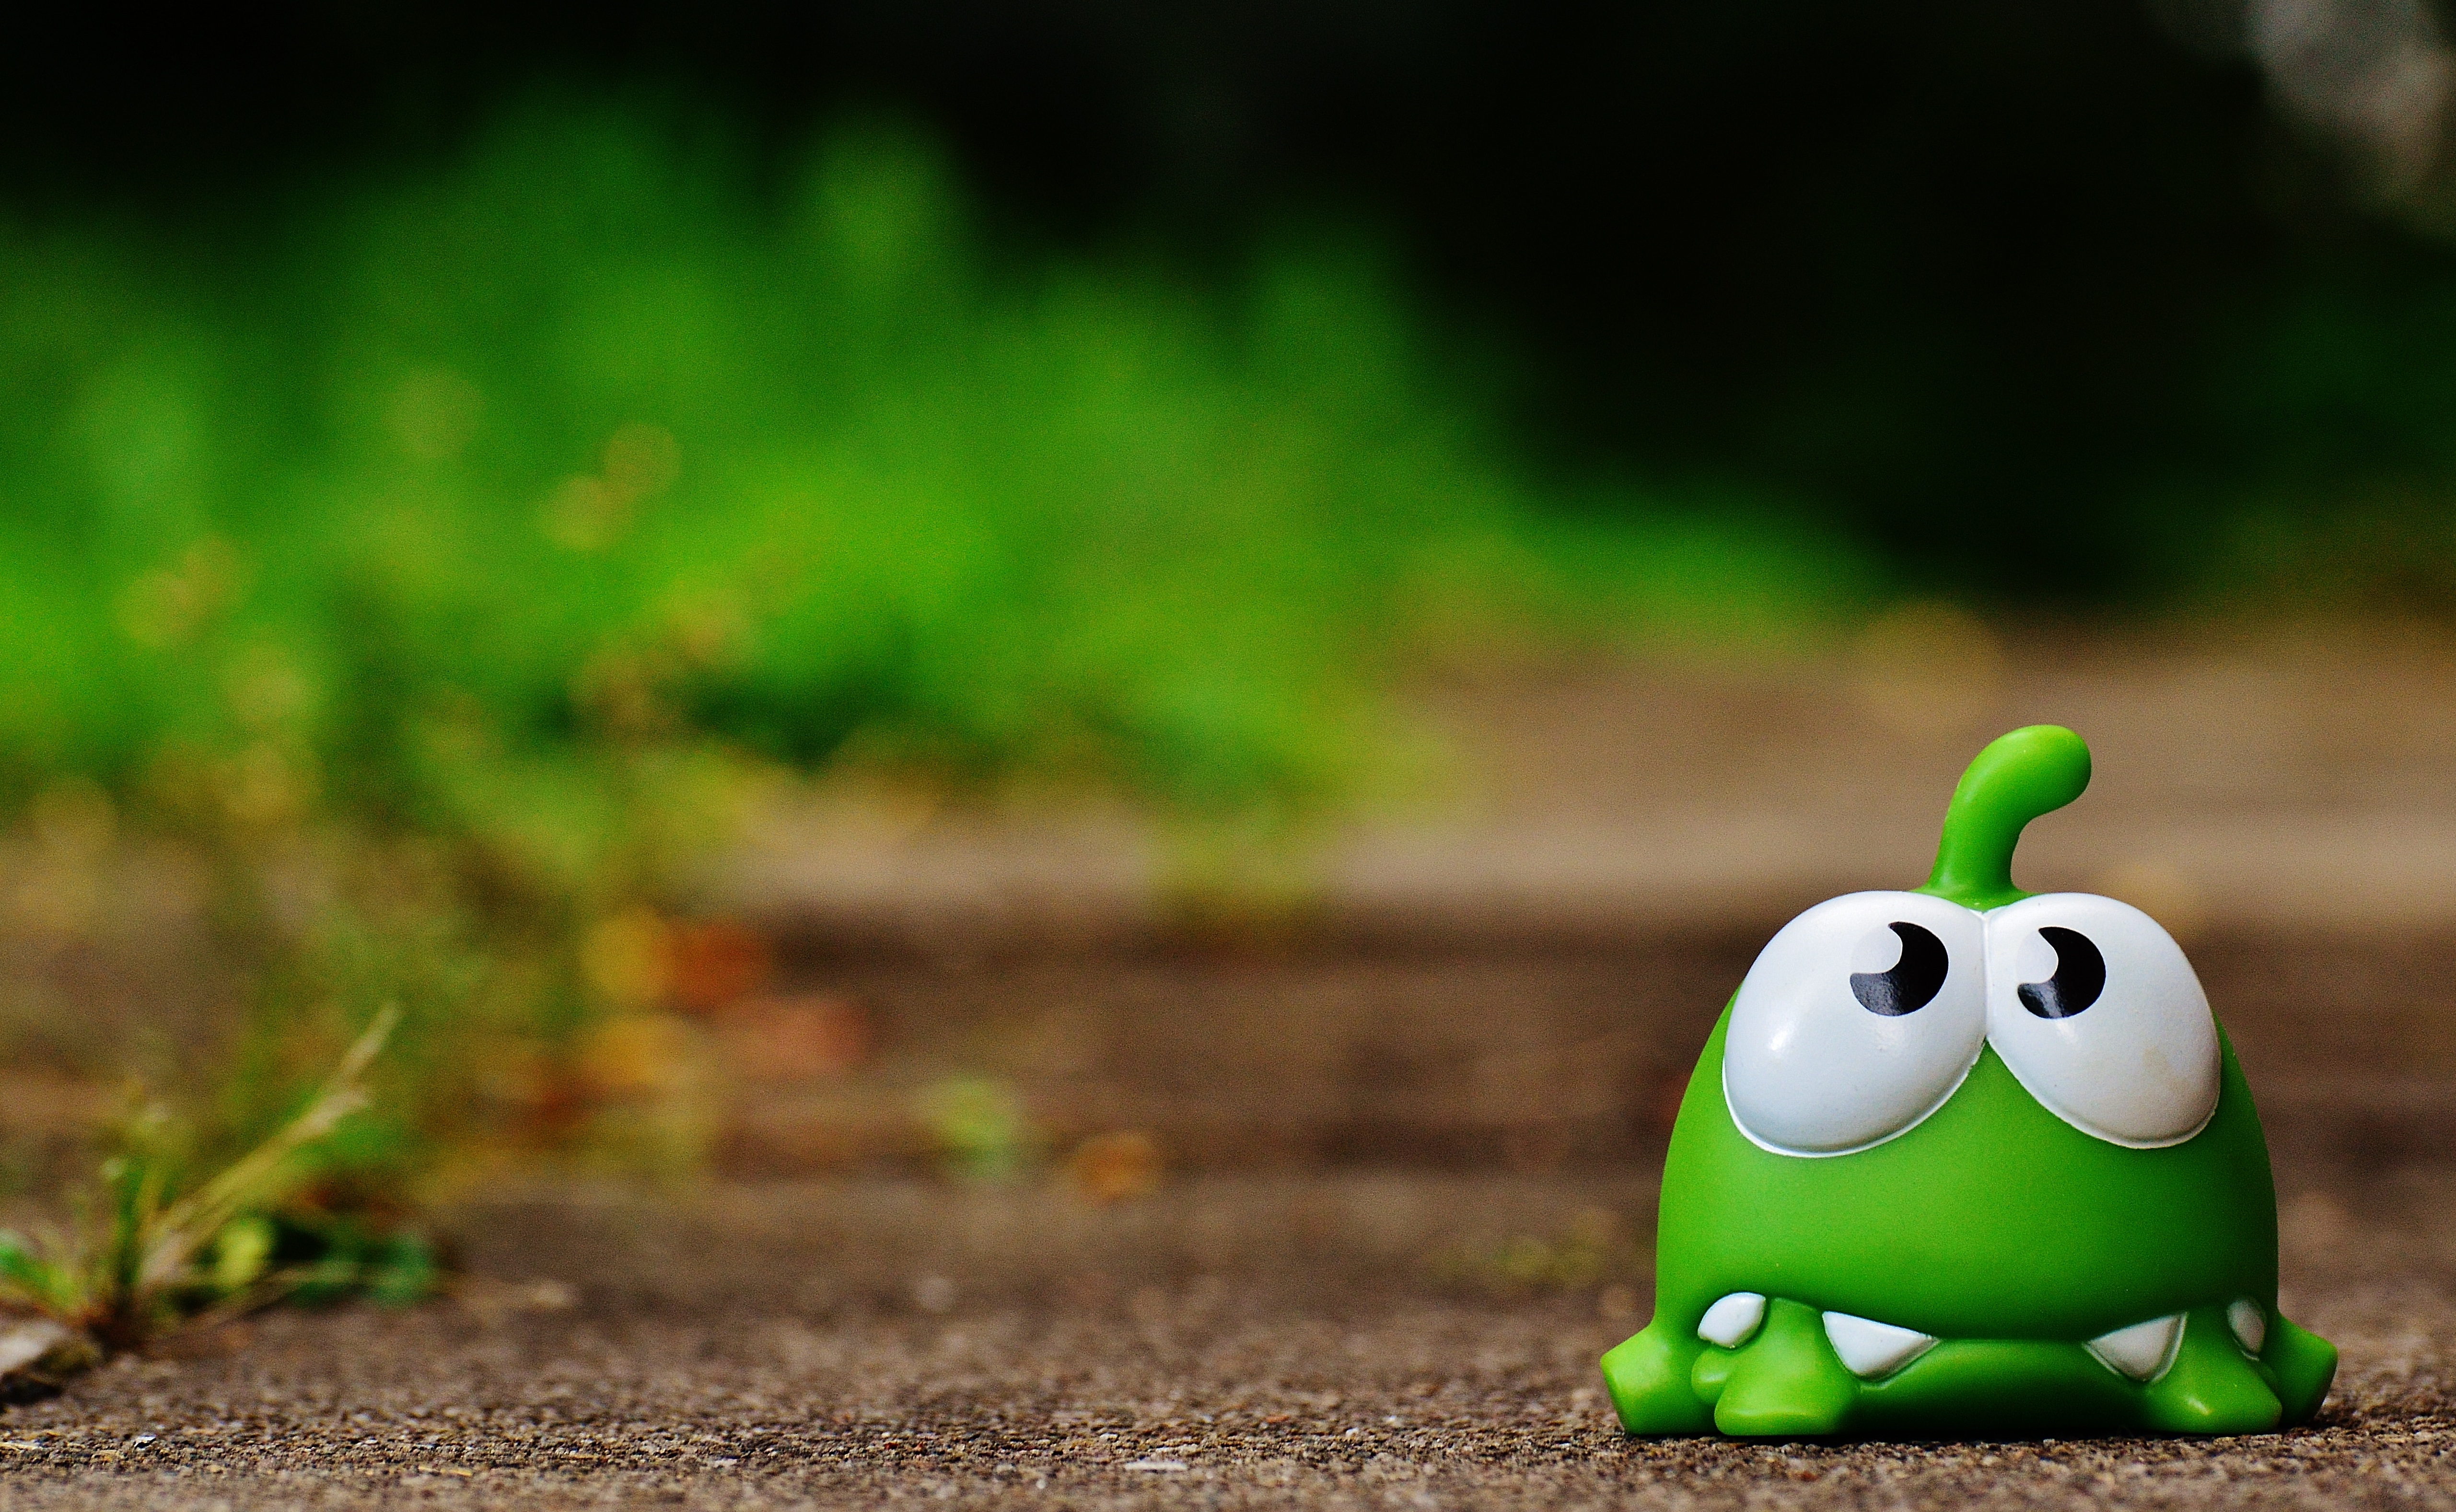
grass, lawn, leaf, flower, cute, green, amphibian, fig, funny, app, cut the rope, mobile game, computer wallpaper